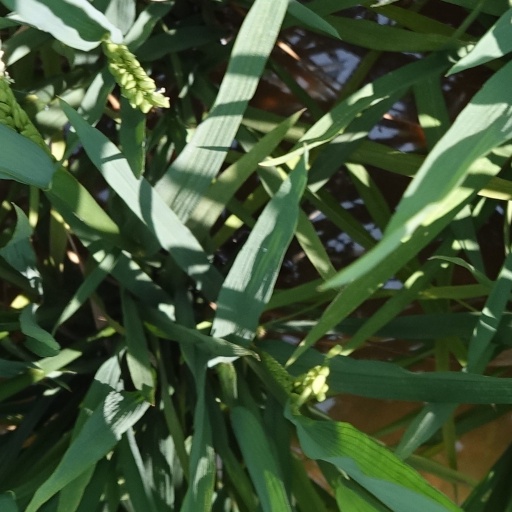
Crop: rice